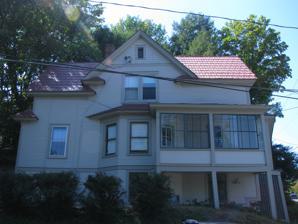
Building: Radwell Cottage
Country: United States of America
Year built: 1896
Historic house in New York, United States United States historic place Radwell Cottage U.S. National Register of Historic Places Radwell Cottage, September 2008 Show map of New York Show map of the United States Location 2 Charles St., Saranac Lake , Harrietstown, New York , U.S. Coordinates 44°19′50″N 74°8′17″W / 44.33056°N 74.13806°W / 44.33056; -74.13806 Area less than one acre Built 1896 Architect Callanan, Mr. Architectural style Colonial Revival MPS Saranac Lake MPS NRHP reference No. 92001456 Added to NRHP November 6, 1992 Radwell Cottage is a historic cure cottage located at Saranac Lake in the town of Harrietstown , Franklin County, New York , United States.  It was built about 1896 and is a 2 + 1 ⁄ 2 -story, wood-frame dwelling with clapboard siding and a gable roof on a native fieldstone foundation.  It features a flat-roofed cure porch in an irregular "L" shape that bends outward from the facade.  A second cure porch is rectangular and supported on posts. It was listed on the National Register of Historic Places in 1992. References